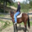
Label: horse